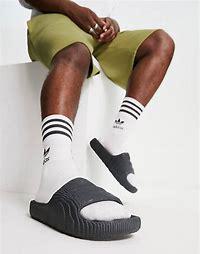
Brand: Adidas
Model: Adilette 22